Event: Nepal Earthquake
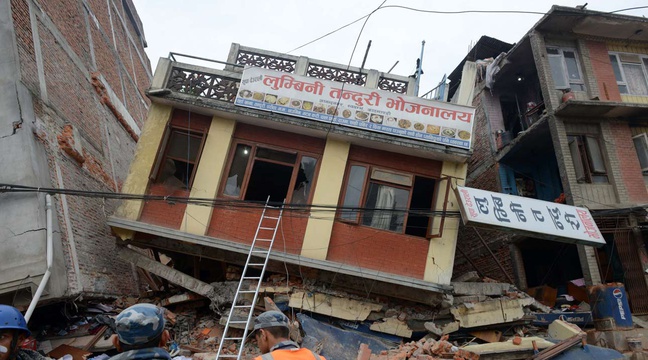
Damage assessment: damage